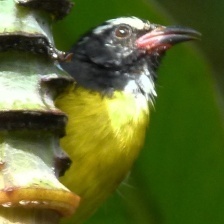
Species: BANANAQUIT
Scientific name: COEREBA FLAVEOLA